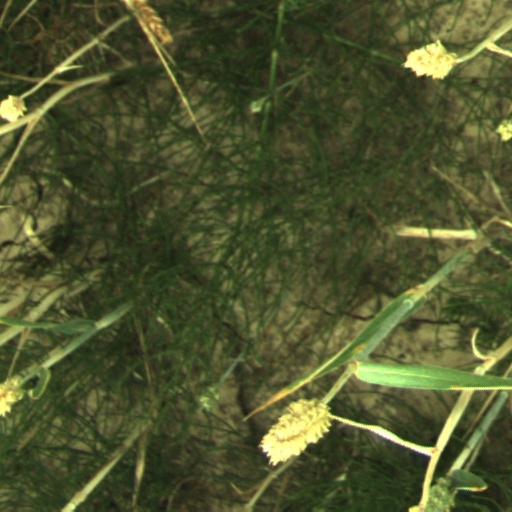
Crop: wheat